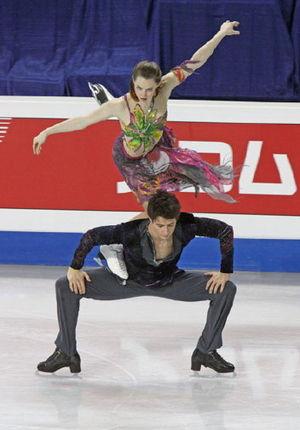
Scott Patrick Moir est un danseur sur glace canadien. Avec sa partenaire Tessa Virtue, il est double champion Olympique 2010 et 2018, vice-champion Olympique 2014, triple champion du monde, triple champion des quatre continents, vainqueur de la Finale du Grand Prix, champion du monde junior et octuple champion du canada.
Tessa Virtue, née le 17 mai 1989 à London, est une patineuse artistique et danseuse sur glace canadienne. Avec son partenaire Scott Moir, elle est double championne Olympique 2010 et 2018, vice-championne Olympique 2014, triple championne du monde, triple championne des quatre continents, vainqueur de la Finale du Grand Prix, championne du monde junior et octuple championne du canada.